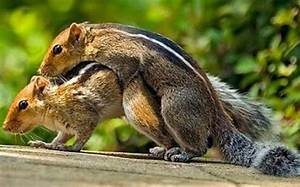
Label: scoiattolo